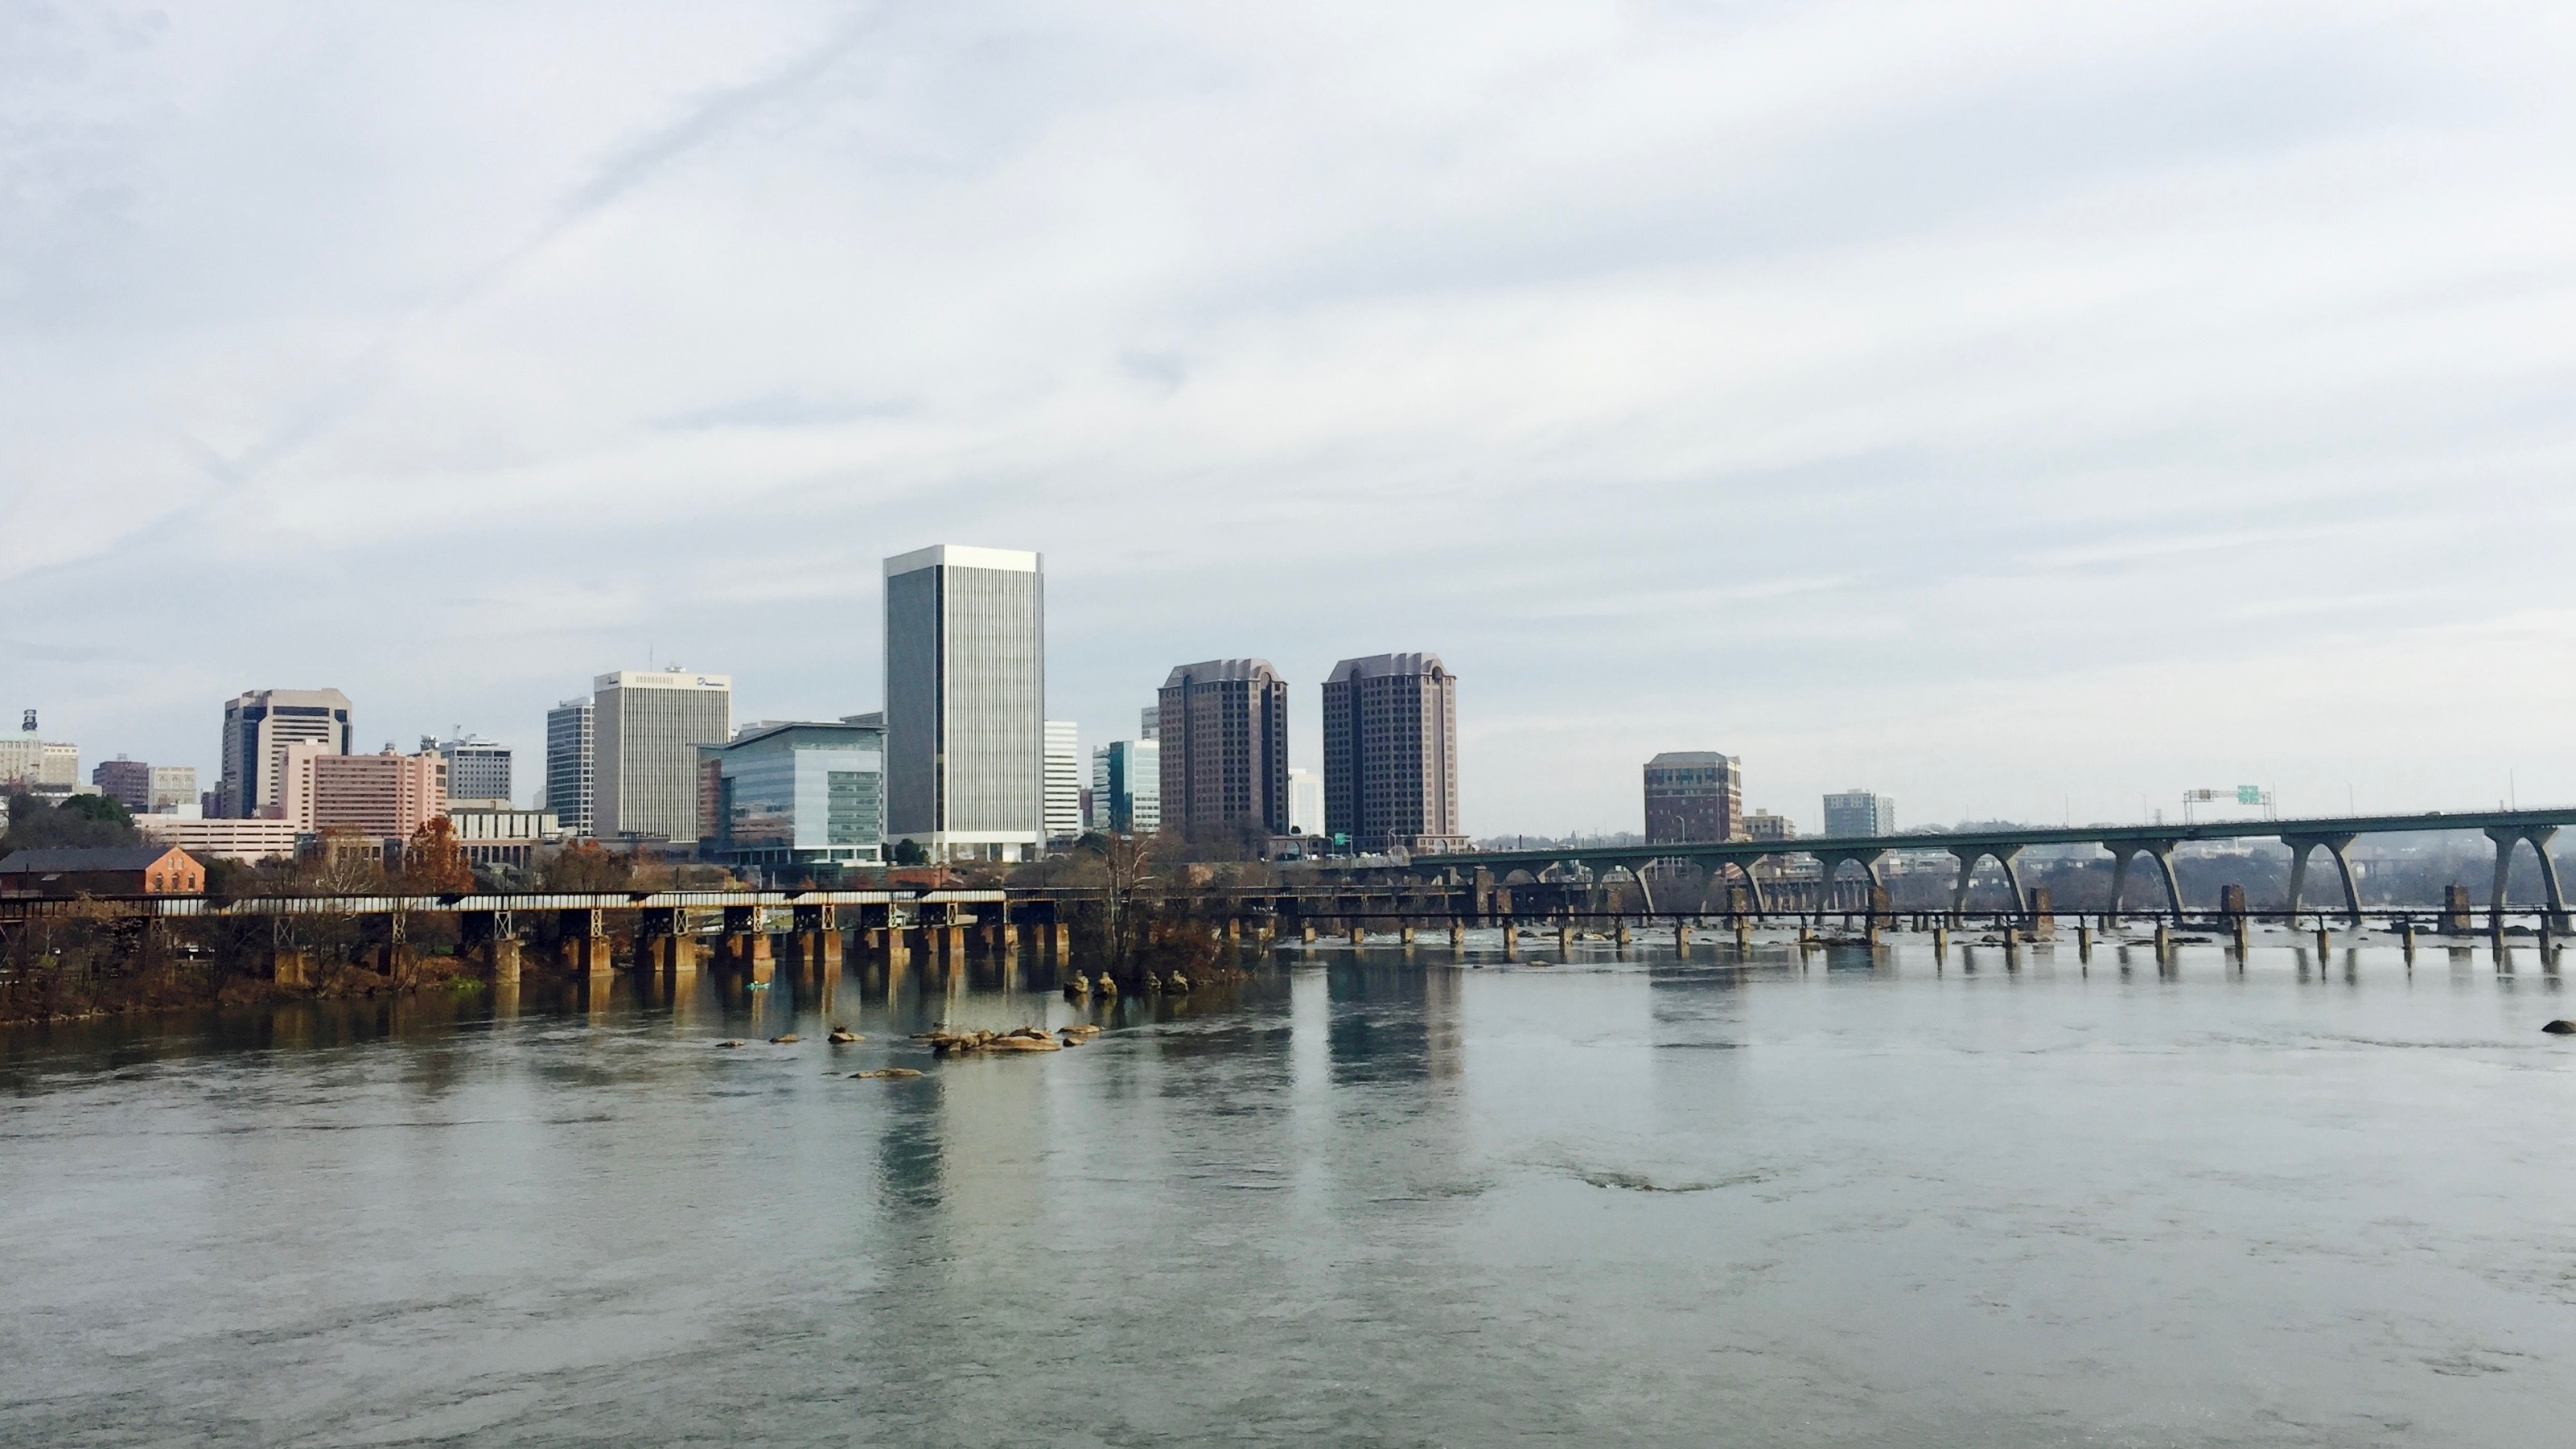
sea, coast, horizon, skyline, city, skyscraper, pier, river, cityscape, downtown, reflection, landmark, urban area, geographical feature, atmospheric phenomenon, human settlement